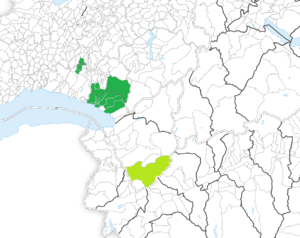
Carte anachronique des possessions de la famille de Blonay en Suisse actuelle (frontières nationales, limites cantonales et communales). Le vert clair indique que les droits seigneuriaux de la famille sont partiels. En vert foncé de haut en bas: les seigneuries de Carrouge et Mézières, Fruence, Attalens et Bossonnens, Corsier, Blonay et Saint-Légier, Vevey, Le Châtelard
La famille de Blonay est une ancienne famille seigneuriale qui apparaît à la fin du XIᵉ siècle dans le Pays de Vaud. Elle se sépare au début du XIIIᵉ siècle en deux branches : une branche vaudoise et une branche chablaisienne. Cette séparation est effective au XVIᵉ siècle à la suite de la conquête du Pays de Vaud par Berne et l'apport de la Réforme. La branche du pays de Vaud se convertit au protestantisme et se soumet au Bernois, tandis que la branche du Chablais reste fidèle aux ducs de Savoie et au catholicisme.